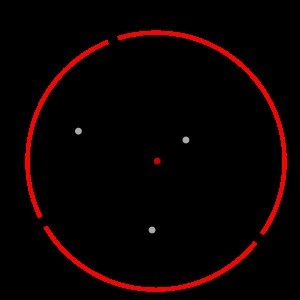
Trekant / Indskreven og omskrevne cirkler
En trekant og dens omskrevne cirkel
En trekant er i geometrisk forstand en polygon med tre vinkler og tre sider. Sider og vinkler omtales under ét som trekantens stykker, og ved hjælp af den matematiske disciplin der kaldes trigonometri kan man ud fra oplysninger om tre af disse seks stykker beregne de resterende. Alt afhængig af hvilke oplysninger der er givne, foreligger forskellige trekanttilfælde. Trekantberegning er af stor betydning fordi alle polygoner vha. deres diagonaler kan opdeles i trekanter.